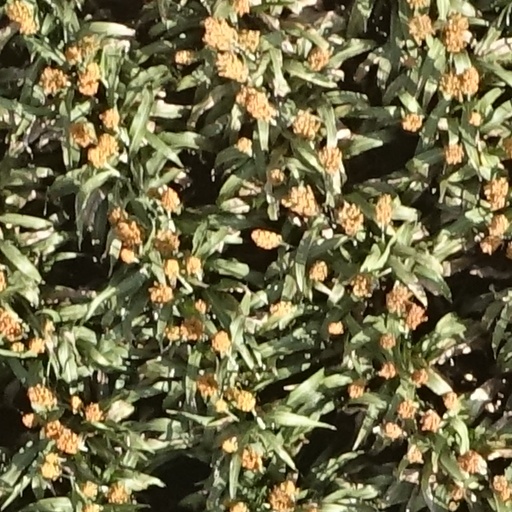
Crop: sorghum